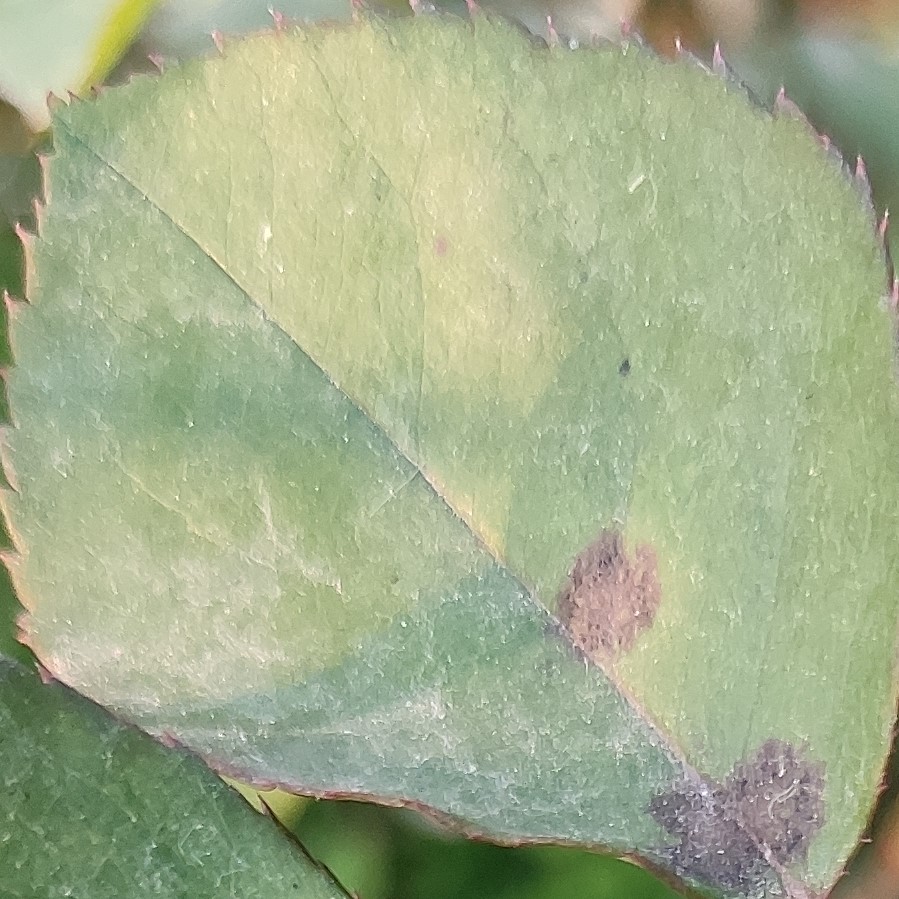
Label: Black Spot